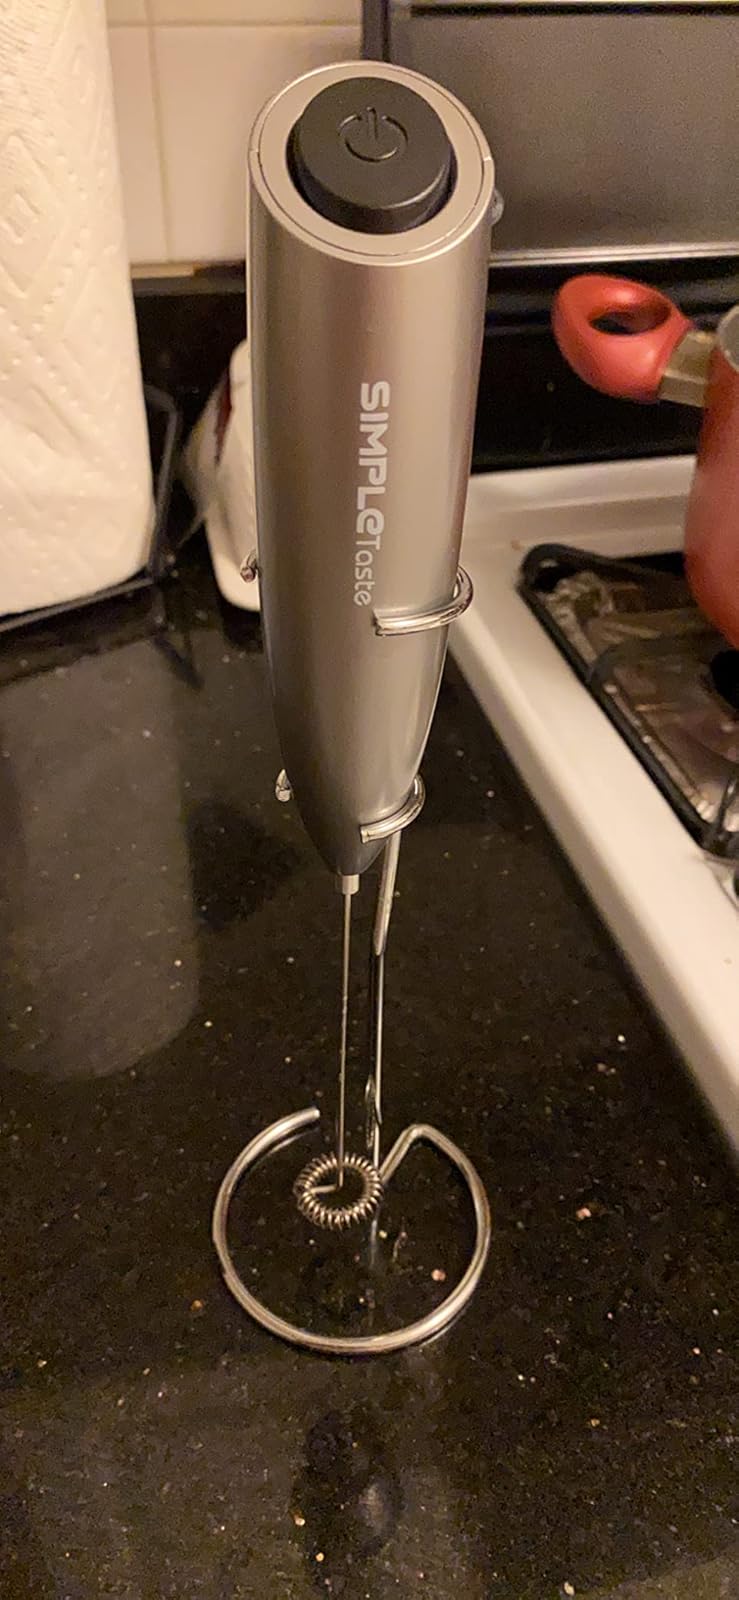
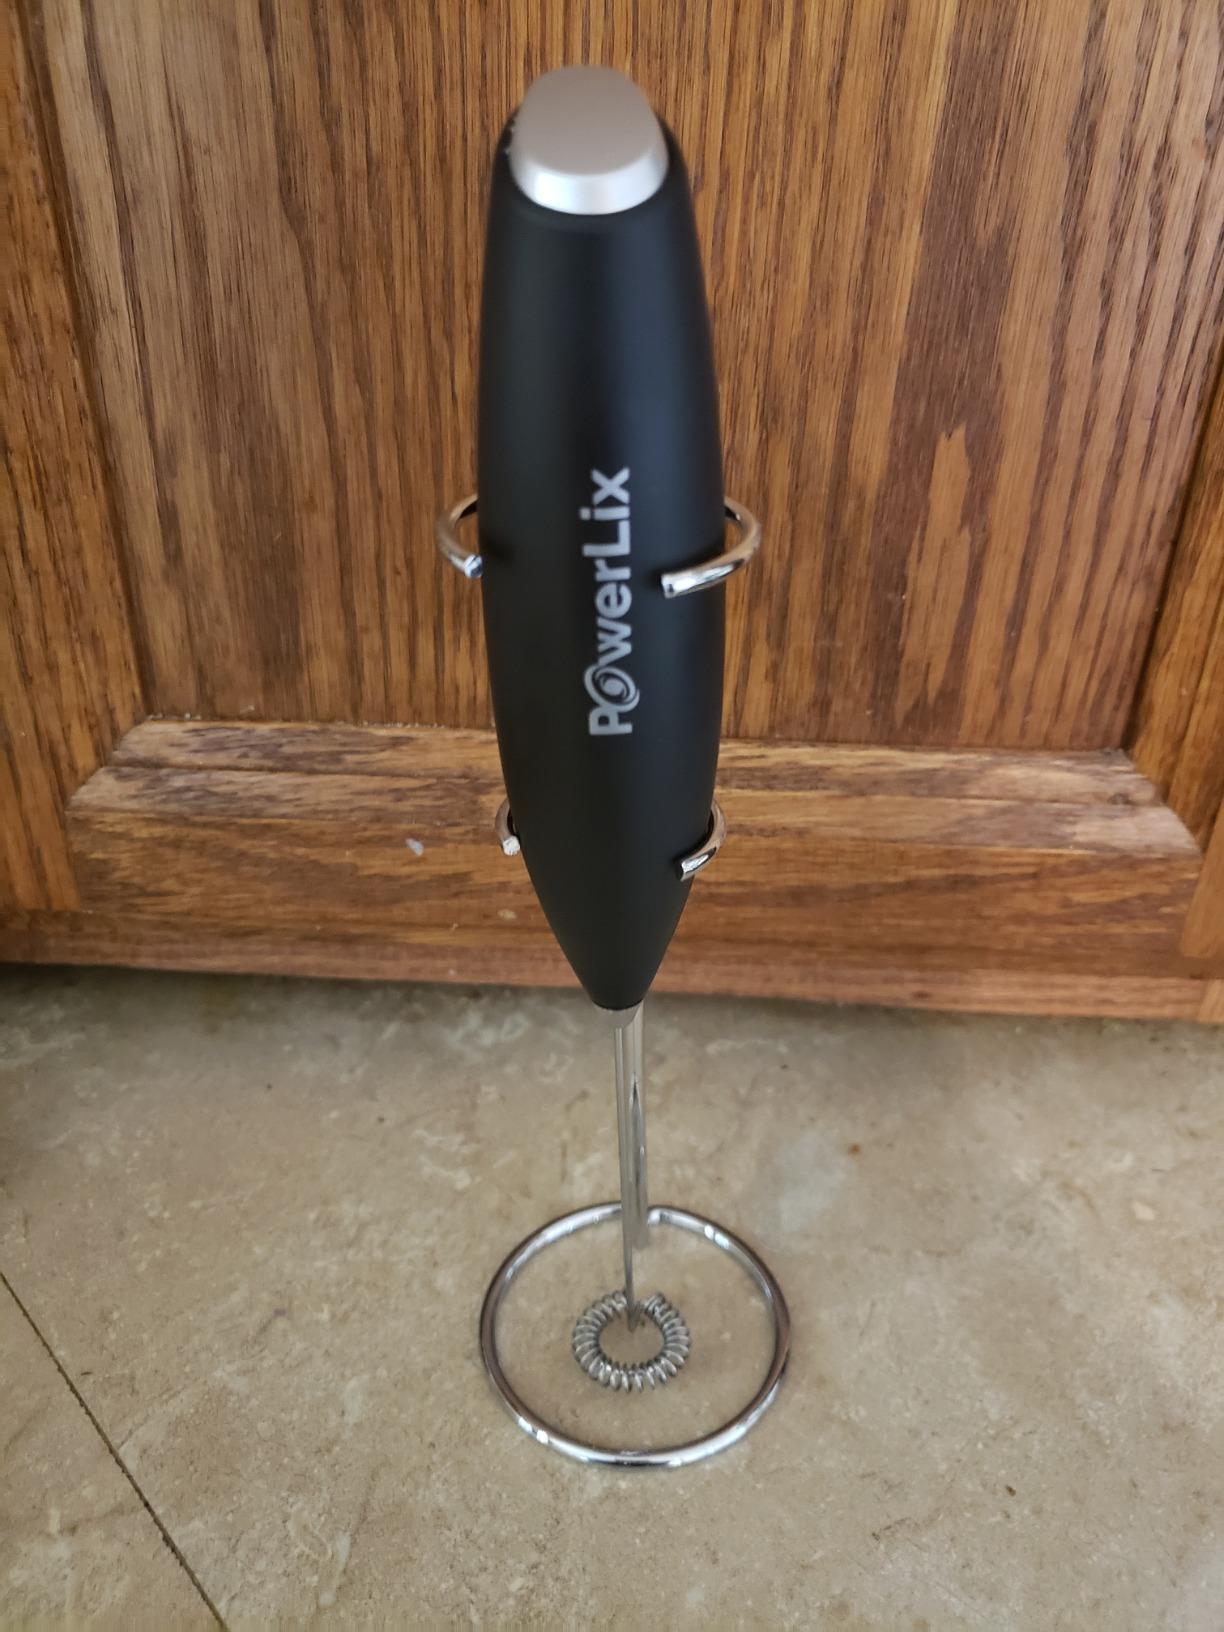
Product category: items_mixer
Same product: no